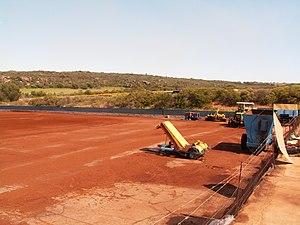
Le rooibos, Aspalathus linearis, est un arbuste de la famille des Fabacées. Il est aussi parfois appelé buisson rouge. Il pousse exclusivement en Afrique du Sud dans les montagnes de Cederberg, situées au nord de la ville du Cap. Des essais de culture du rooibos ont été entrepris dans des pays aux climats similaires, sans succès. Il semble que l'arbuste ait besoin d'un climat et d'un sol très spécifiques pour se développer.